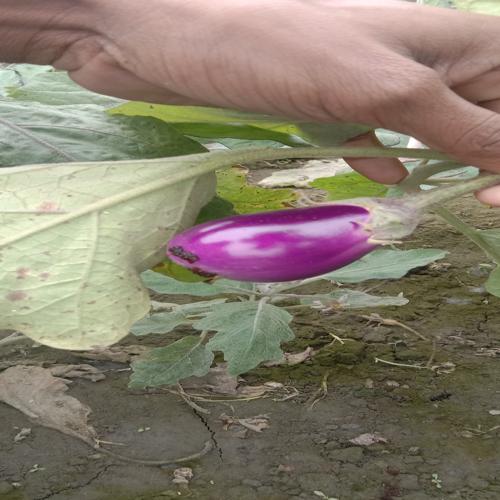
Label: Shoot and Fruit Borer